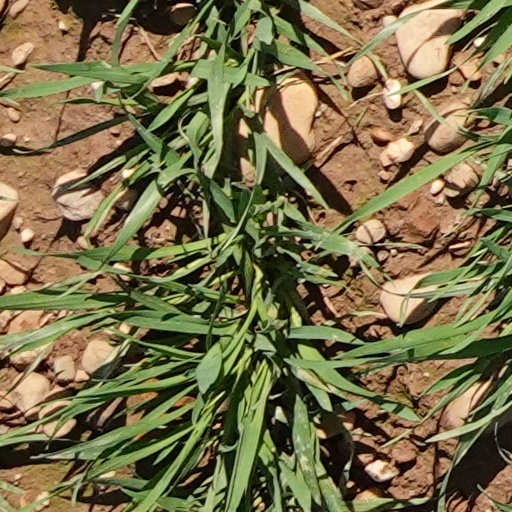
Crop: wheat